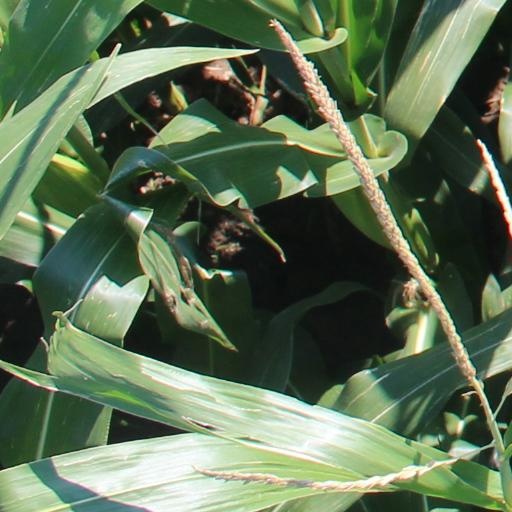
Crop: maize; corn